Lacq

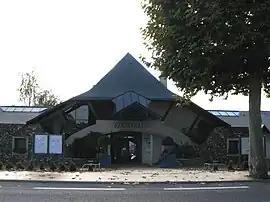
The town hall of Lacq

Lacq is a commune in the Pyrénées-Atlantiques department in southwestern France. On 1 January 2024, the former commune of Urdès was merged into Lacq.